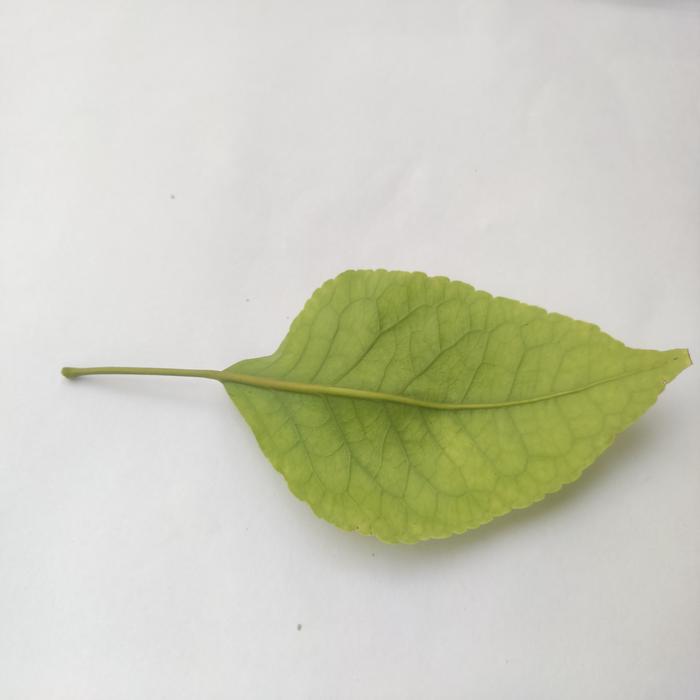
Crop: Aegle Marmelos
Leaf condition: Cercospora_Leaf